Minehead railway station

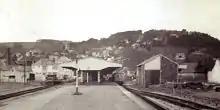
Looking westwards in 1970

The station was opened on 16 July 1874 by the Minehead Railway. The railway was operated by the Bristol and Exeter Railway which was amalgamated into the Great Western Railway in 1876. The Minehead Railway was itself absorbed into the GWR in 1897, which in turn was nationalised into British Railways in 1948.